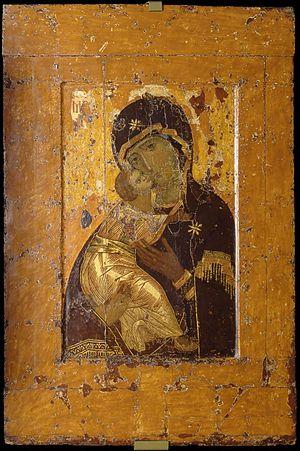
Les icônes russes pré-mongoles sont les icônes datant des XIᵉ siècle, XIIᵉ siècle début du XIIIᵉ siècle qui ont été réalisées avant les invasions mongoles au milieu du XIIIᵉ siècle. Il ne faut toutefois pas isoler de manière exagérée, sinon quant à leurs dates précises de réalisation, les œuvres pré-mongoles et celles de la période postmongole. Après, comme avant l'invasion mongole, Novgorod, Pskov, Moscou continuent à puiser à la source de l'art byzantin.
Vychhorod ou Vychgorod est une ville de l'oblast de Kiev, en Ukraine. Sa population s'élevait à 26 536 habitants en 2013.
L’Histoire de l'icône byzantine et orthodoxe est la description des processus historiques d'apparition et de développement de la peinture d'icônes dans le monde orthodoxe. L'icône est un genre de peinture, de nature religieuse par ses thèmes et ses sujets, cultuelle par sa signification, qui débute au haut Moyen Âge, voire dans l'antiquité tardive, dans l'Empire romain d'Orient. L'icône religieuse a pour but d'être un lien entre le monde divin et le monde terrestre, durant la prière individuelle ou la liturgie chrétienne.